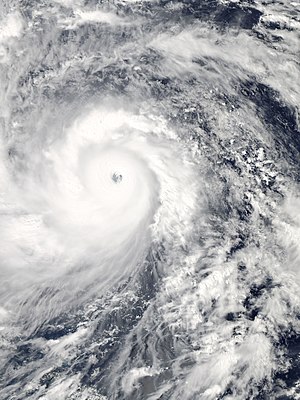
Tyfonen Haiyan
Sattelitbillede af Haiyan den 7. november 2013.
Haiyan er navnet på en tyfon, der blev dannet ved uro i atmosfæren ved Kosrae i Stillehavet øst for Filippinerne omkring den 2. november 2013. I Filippinerne er tyfonen kendt som Yolanda. Allerede den 3. november blev fænomenet klassificeret som et kraftigt lavtryk, og senere samme dag blev af det japanske meteorologiske institut udsendt cyklonvarsel og ved dagens slutning blev lavtrykket opgraderet til en tropisk storm og givet navnet Haiyan. Den 5. blev vejrsystemet opgraderet til en tyfon og den 6. november til en supertyfon.